Lucy Winchester (novel)

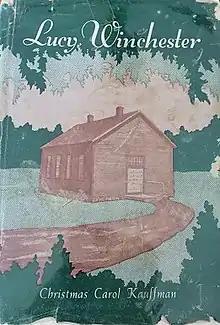
First edition

Lucy Winchester is a novel by Mennonite author Christmas Carol Kauffman. It is a semi-biographical adaptation of the life of Bessie Viola Lain, published in 1945 by Herald Press, a Mennonite publishing house.